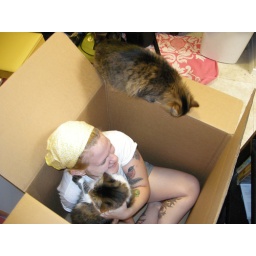
moving || girls in boxes